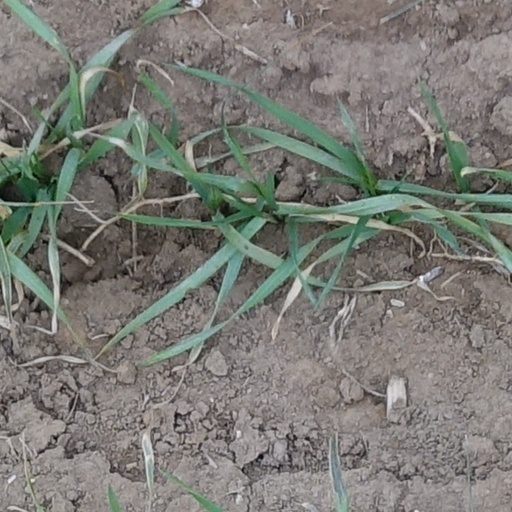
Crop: wheat